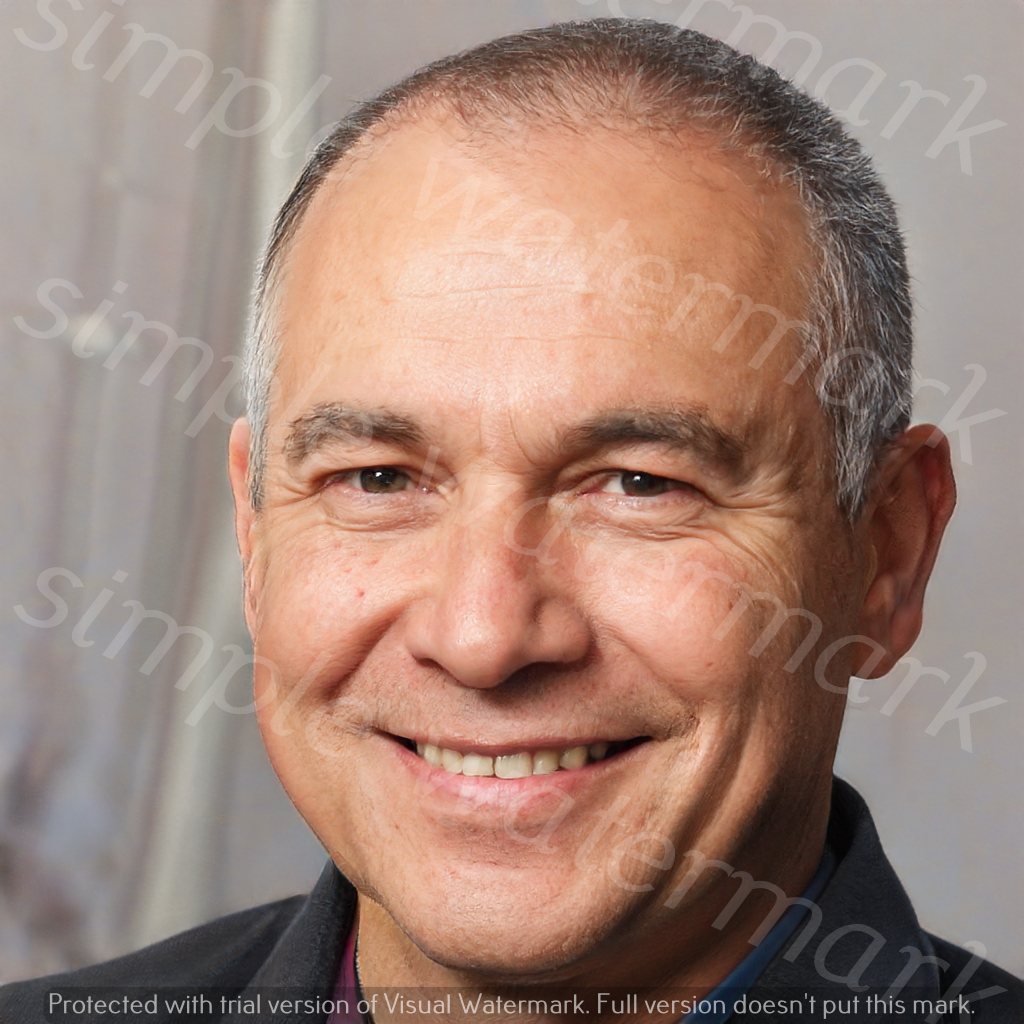
Label: Watermark